Lee Barnes

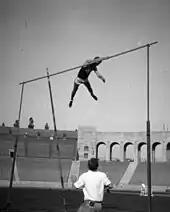
At the 1926 AAU Relays

Lee Stratford Barnes (July 16, 1906 – December 28, 1970) was an American athlete from Utah who competed in the men's pole vault. He was born in Salt Lake City, Utah and died in Oxnard, California.